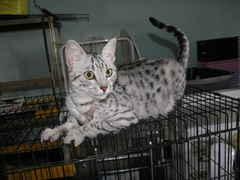
Breed: Egyptian Mau